List of athletes who played in Major League Baseball and the National Football League

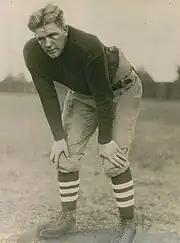
Former Stanford All-American Ernie Nevers played MLB and in the NFL during the 1920s.

In 1987, Heisman Trophy winner Bo Jackson played for both the Los Angeles Raiders and the Kansas City Royals, becoming the first player to play in both the MLB and the NFL since the 1960s. Jackson played eight years in Major League Baseball and four years in the NFL. Jackson was also the first athlete to be named an All-Star in both sports. His versatility led Nike, Inc. to develop its "Bo Knows" ad campaign in which Jackson was envisioned attempting to take up a litany of other sports, including tennis, golf, hockey, luge, auto racing, and even playing blues music with Bo Diddley, who scolded Jackson by telling him, "You don't know diddley!"